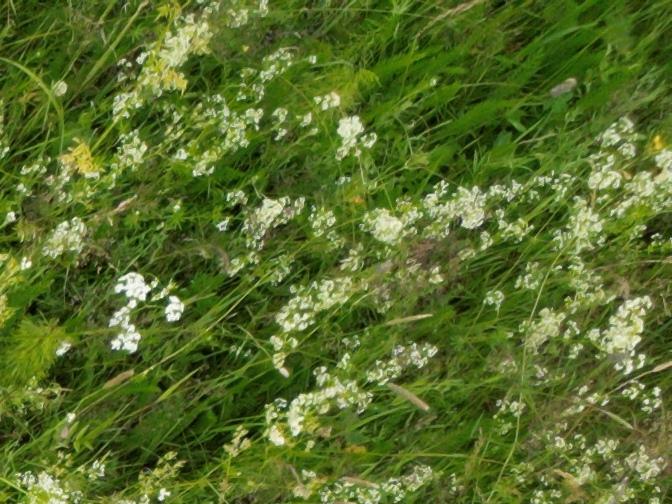
Flowers visible: yarrow flowers, yarrow flowers, yarrow flowers, yarrow flowers, yarrow flowers, yarrow flowers, yarrow flowers, yarrow flowers